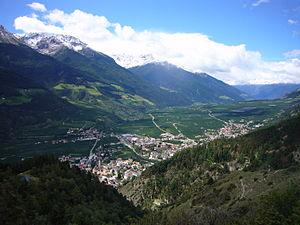
Silandro est une commune italienne d'environ 6 200 habitants située dans la province autonome de Bolzano dans la région du Trentin-Haut-Adige dans le nord-est de l'Italie.